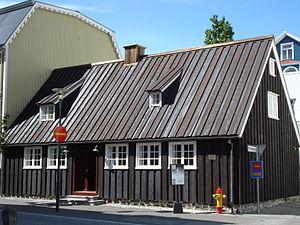
Cet article recense les bâtiments protégés de Höfuðborgarsvæðið, en Islande.